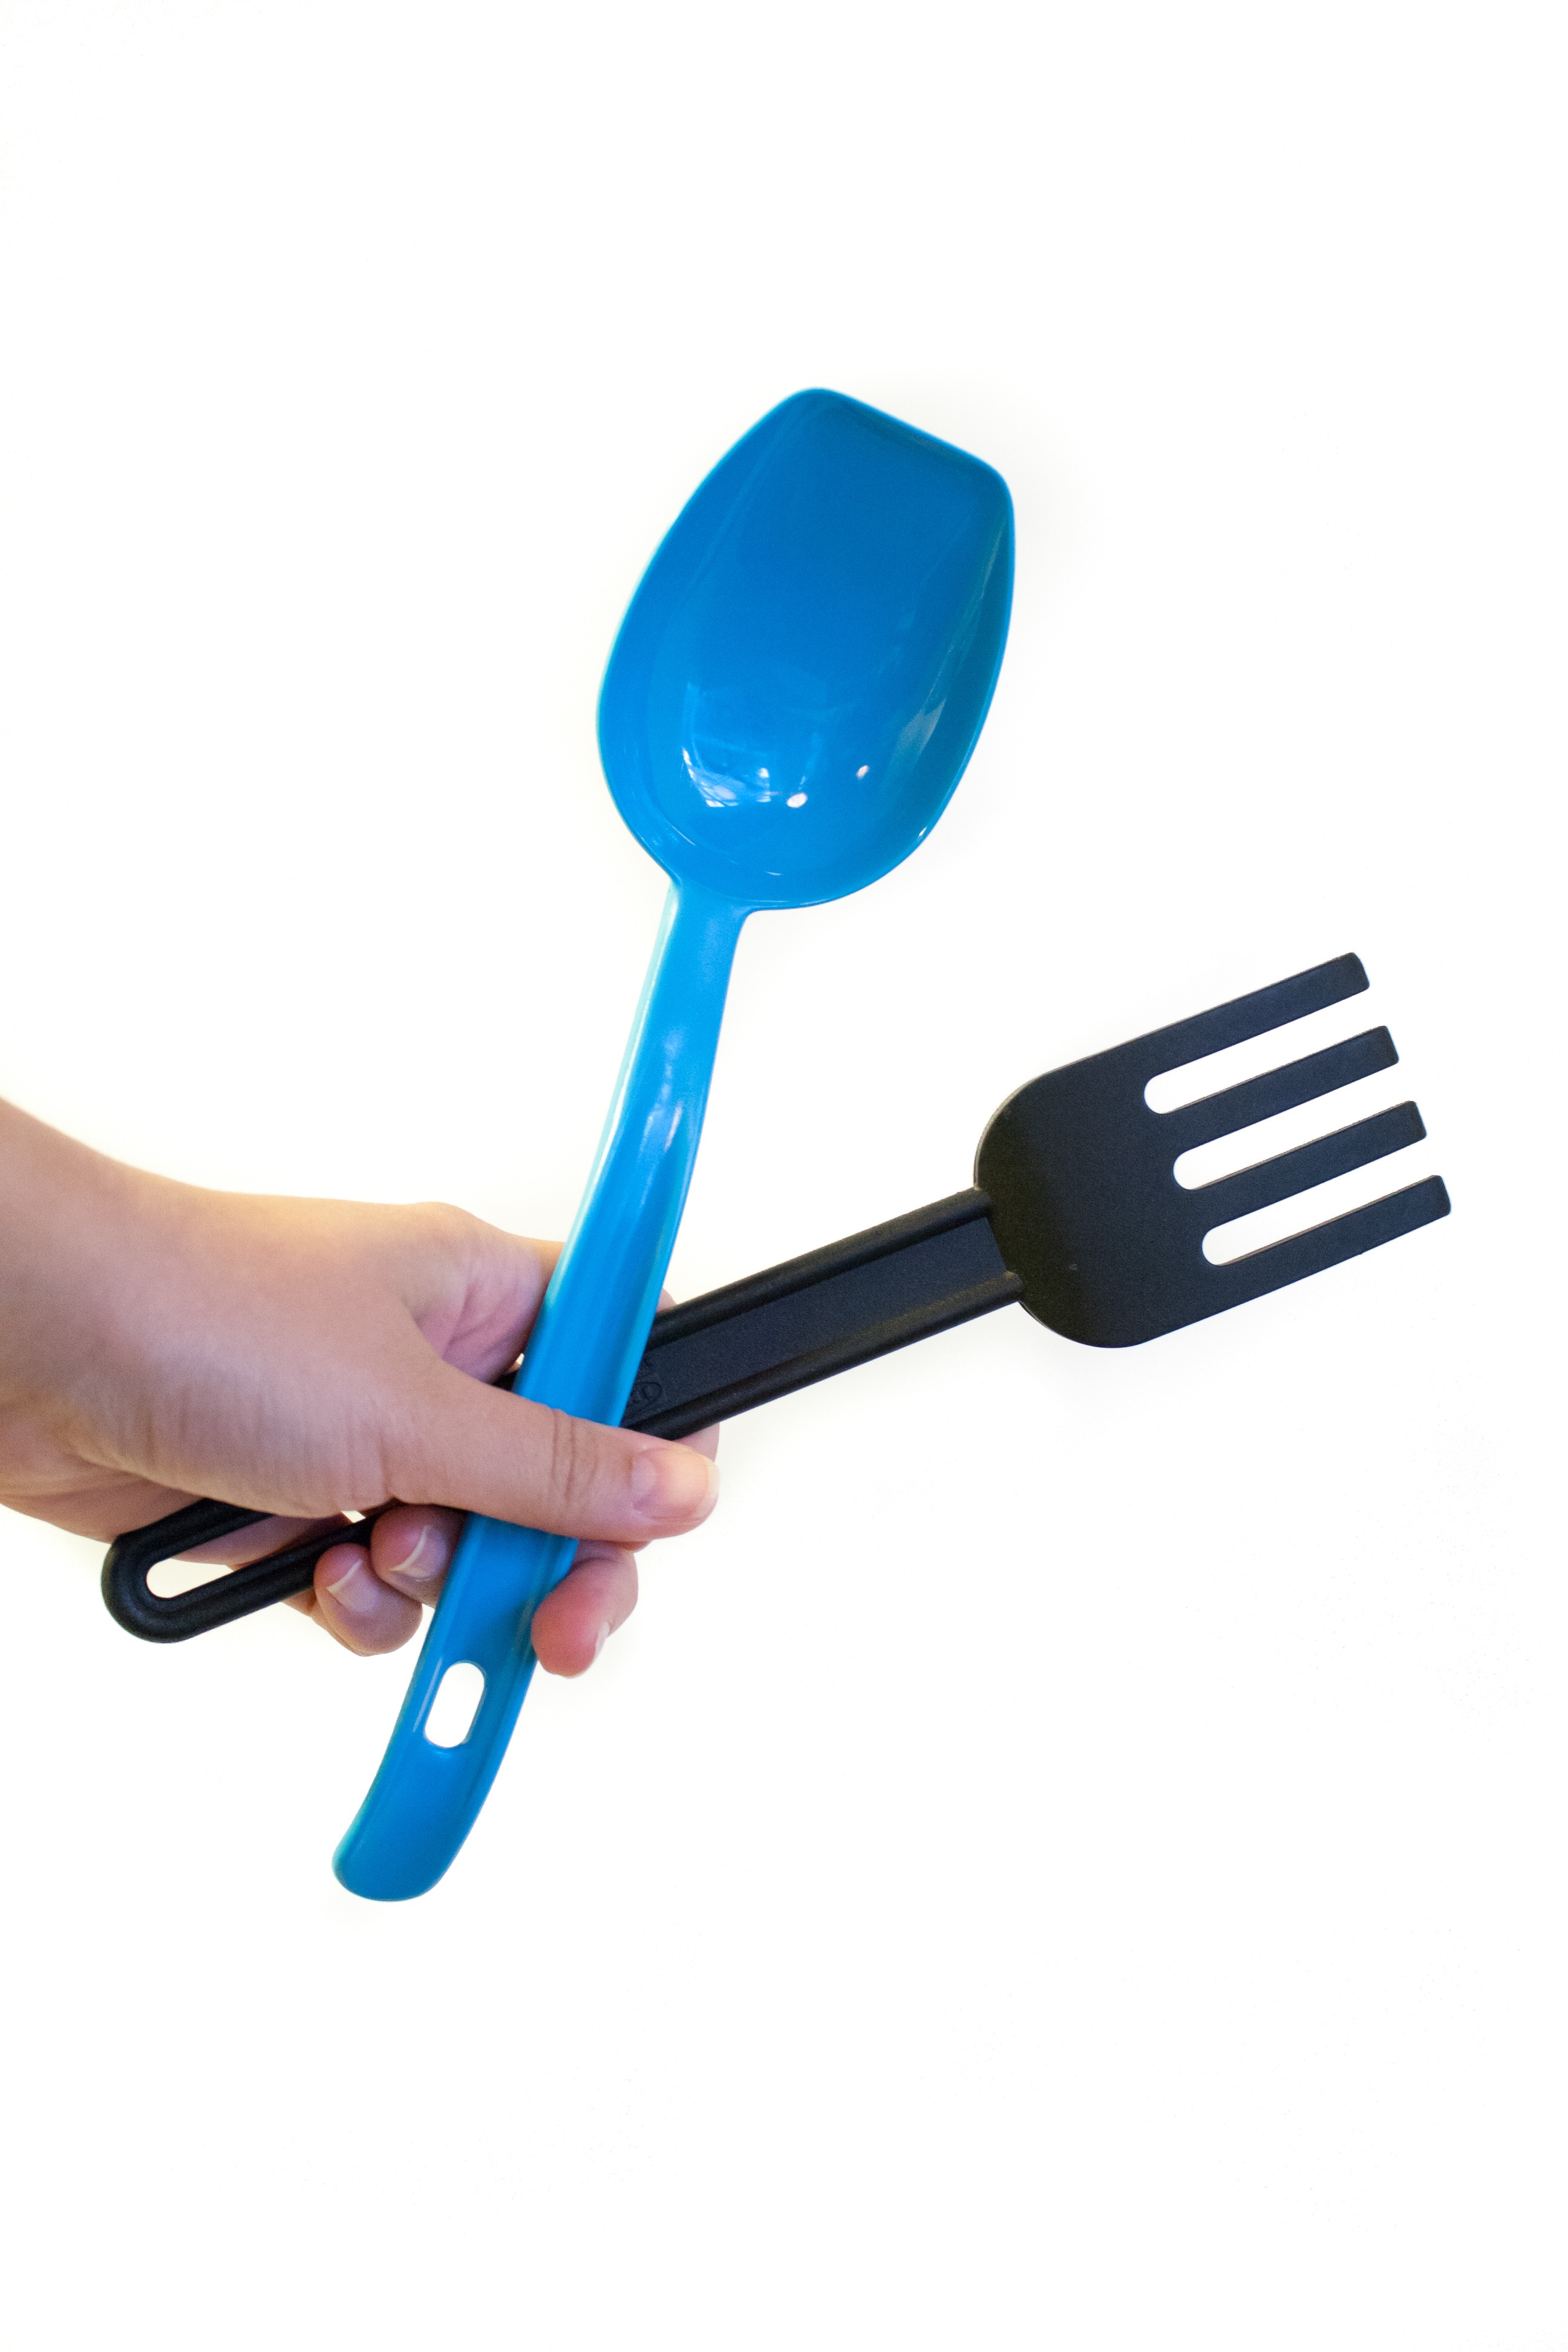
hand, fork, cutlery, tool, finger, cooking, cook, bake, scoop, cut out, on a white background, kitchen equipment